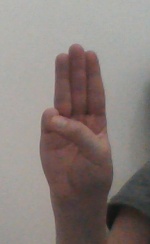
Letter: thaa